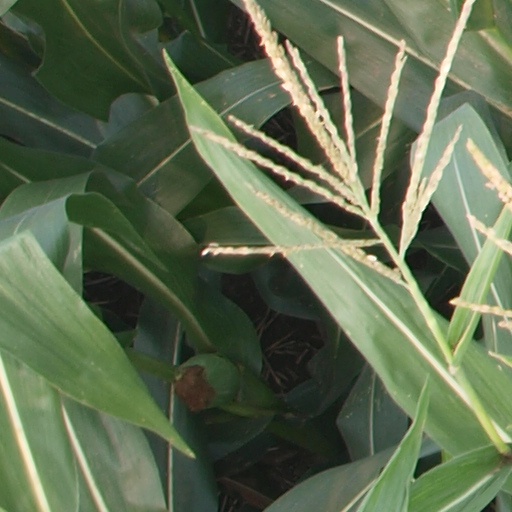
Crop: maize; corn